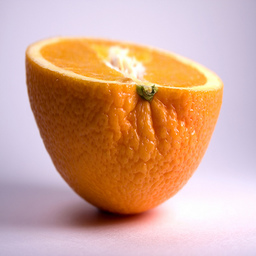
Label: Orange